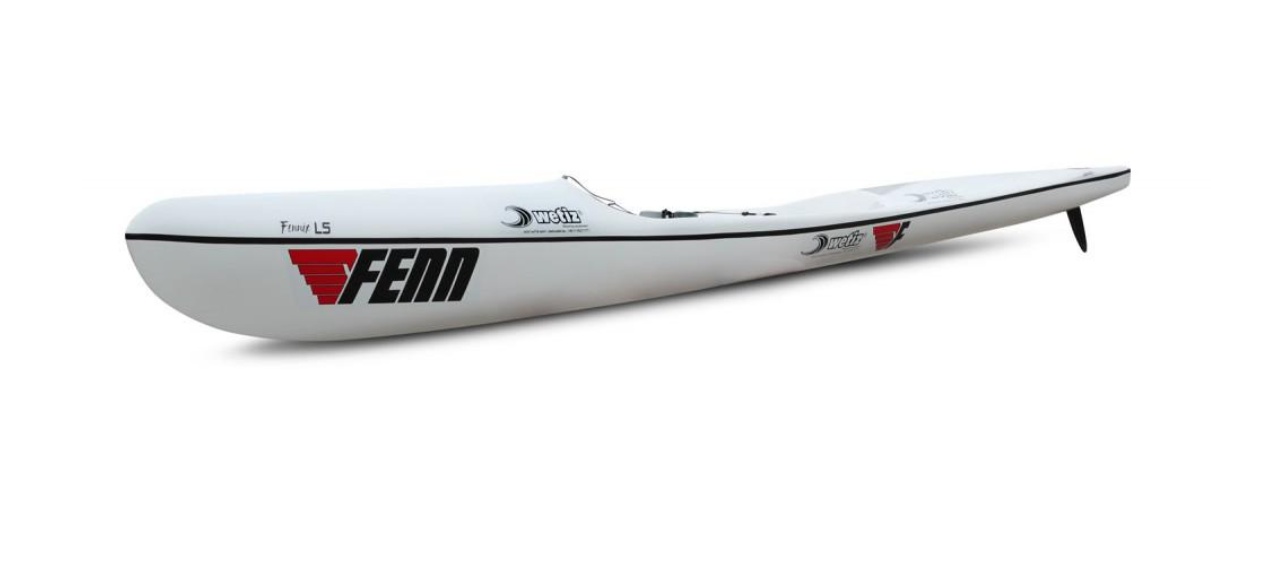
Alquiler Ski Salvamento
Alquila nuestros skis de salvamento para competiciones o entrenamientos. Asegurate que el material esta en las mejores condiciones para su uso. Renovamos material de manera anual. Olvídate del trasporte y alquila toda nuestra gama de skis de salvamento por 100€/dia Pregunta disponibilidad de modelos para tu campeonato. Contacto
Brand: Wetiz España
Category: Sporting Goods > Outdoor Recreation > Boating & Water Sports > Towed Water Sports > Water Skiing > Water Skis > Slalom Water Skis